Little Cumbrae

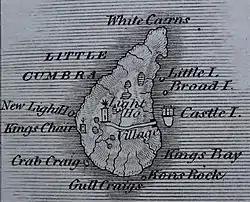
Little Cumbrae in 1828

Little Cumbrae lies barely a kilometre to the south of Great Cumbrae, a few kilometres distant from the mainland town of Largs. The islands are collectively referred to as The Cumbraes. In stark contrast to its neighbour, green and fertile Great Cumbrae, Little Cumbrae is a rough and rocky island. With its many cliffs and rocky outcrops, Little Cumbrae bears more of a resemblance to a Hebridean island than to some of its neighbours in the Clyde.